Song I-han

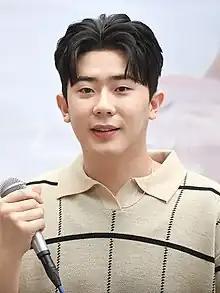
Song busking in Hongdae, 2022

Song Byeong-hwa (born August 11, 1994), known professionally as Song I-han, is a South Korean singer-songwriter. He competed in the blind audition program "Blind Musician" in 2018 and won the competition, immediately releasing his debut single "Reason". At the end of 2020, he released a special single entitled "I Will Be Your Shining Star" amidst the global COVID-19 pandemic. The ballad rose in prominence and was nicknamed "wedding song icon" upon the launch of a contest in which three soon-to-be-married couples would be selected for a free performance by Song at their wedding. Song received two award nominations at the 36th Golden Disc Awards.